East India

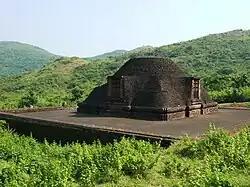
Udayagiri, Odisha, Part of Puspagiri University

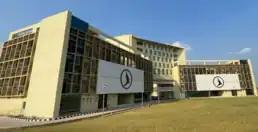
Indian Institute of Management, Ranchi

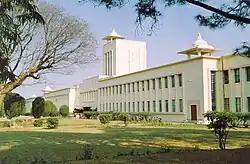
Birla Institute of Technology, Mesra

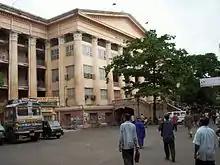
Medical College and Hospital, Kolkata

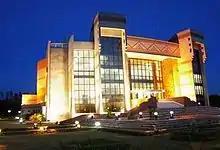
Auditorium of IIM Calcutta

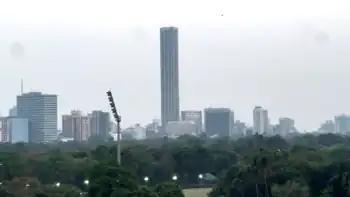
Skyline in Kolkata

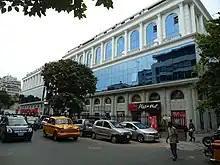
Camac Street, one of the CBD in Kolkata

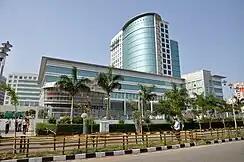
New Town, Kolkata, West Bengal

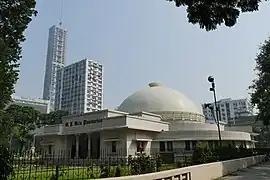
Kolkata skyline in 2017

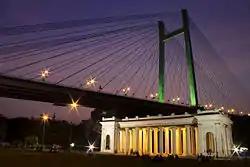
Vidyasagar Setu over Hooghly River

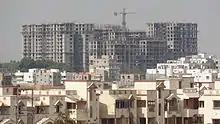
Skyscrapers in Bhubaneswar city

There were many ancient cities established in Eastern India. Prominent among them were Pataliputra, Bangarh, Tamralipta, Champapuri, Chandraketugarh, Dantapura, Gauda, Katak, Sisupalgarh, Tosali, Gaya, Jaugada, Pandua, Rajapura, Asurgarh and Vaishali.